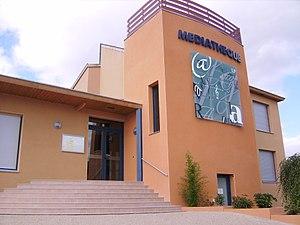
La photographie représente la médiathèque de la commune de Luc-la-Primaube.
Luc-la-Primaube est une commune française de l'Aveyron, en région Occitanie. Elle est située à une dizaine de kilomètres au sud-ouest de Rodez, préfecture de l'Aveyron.